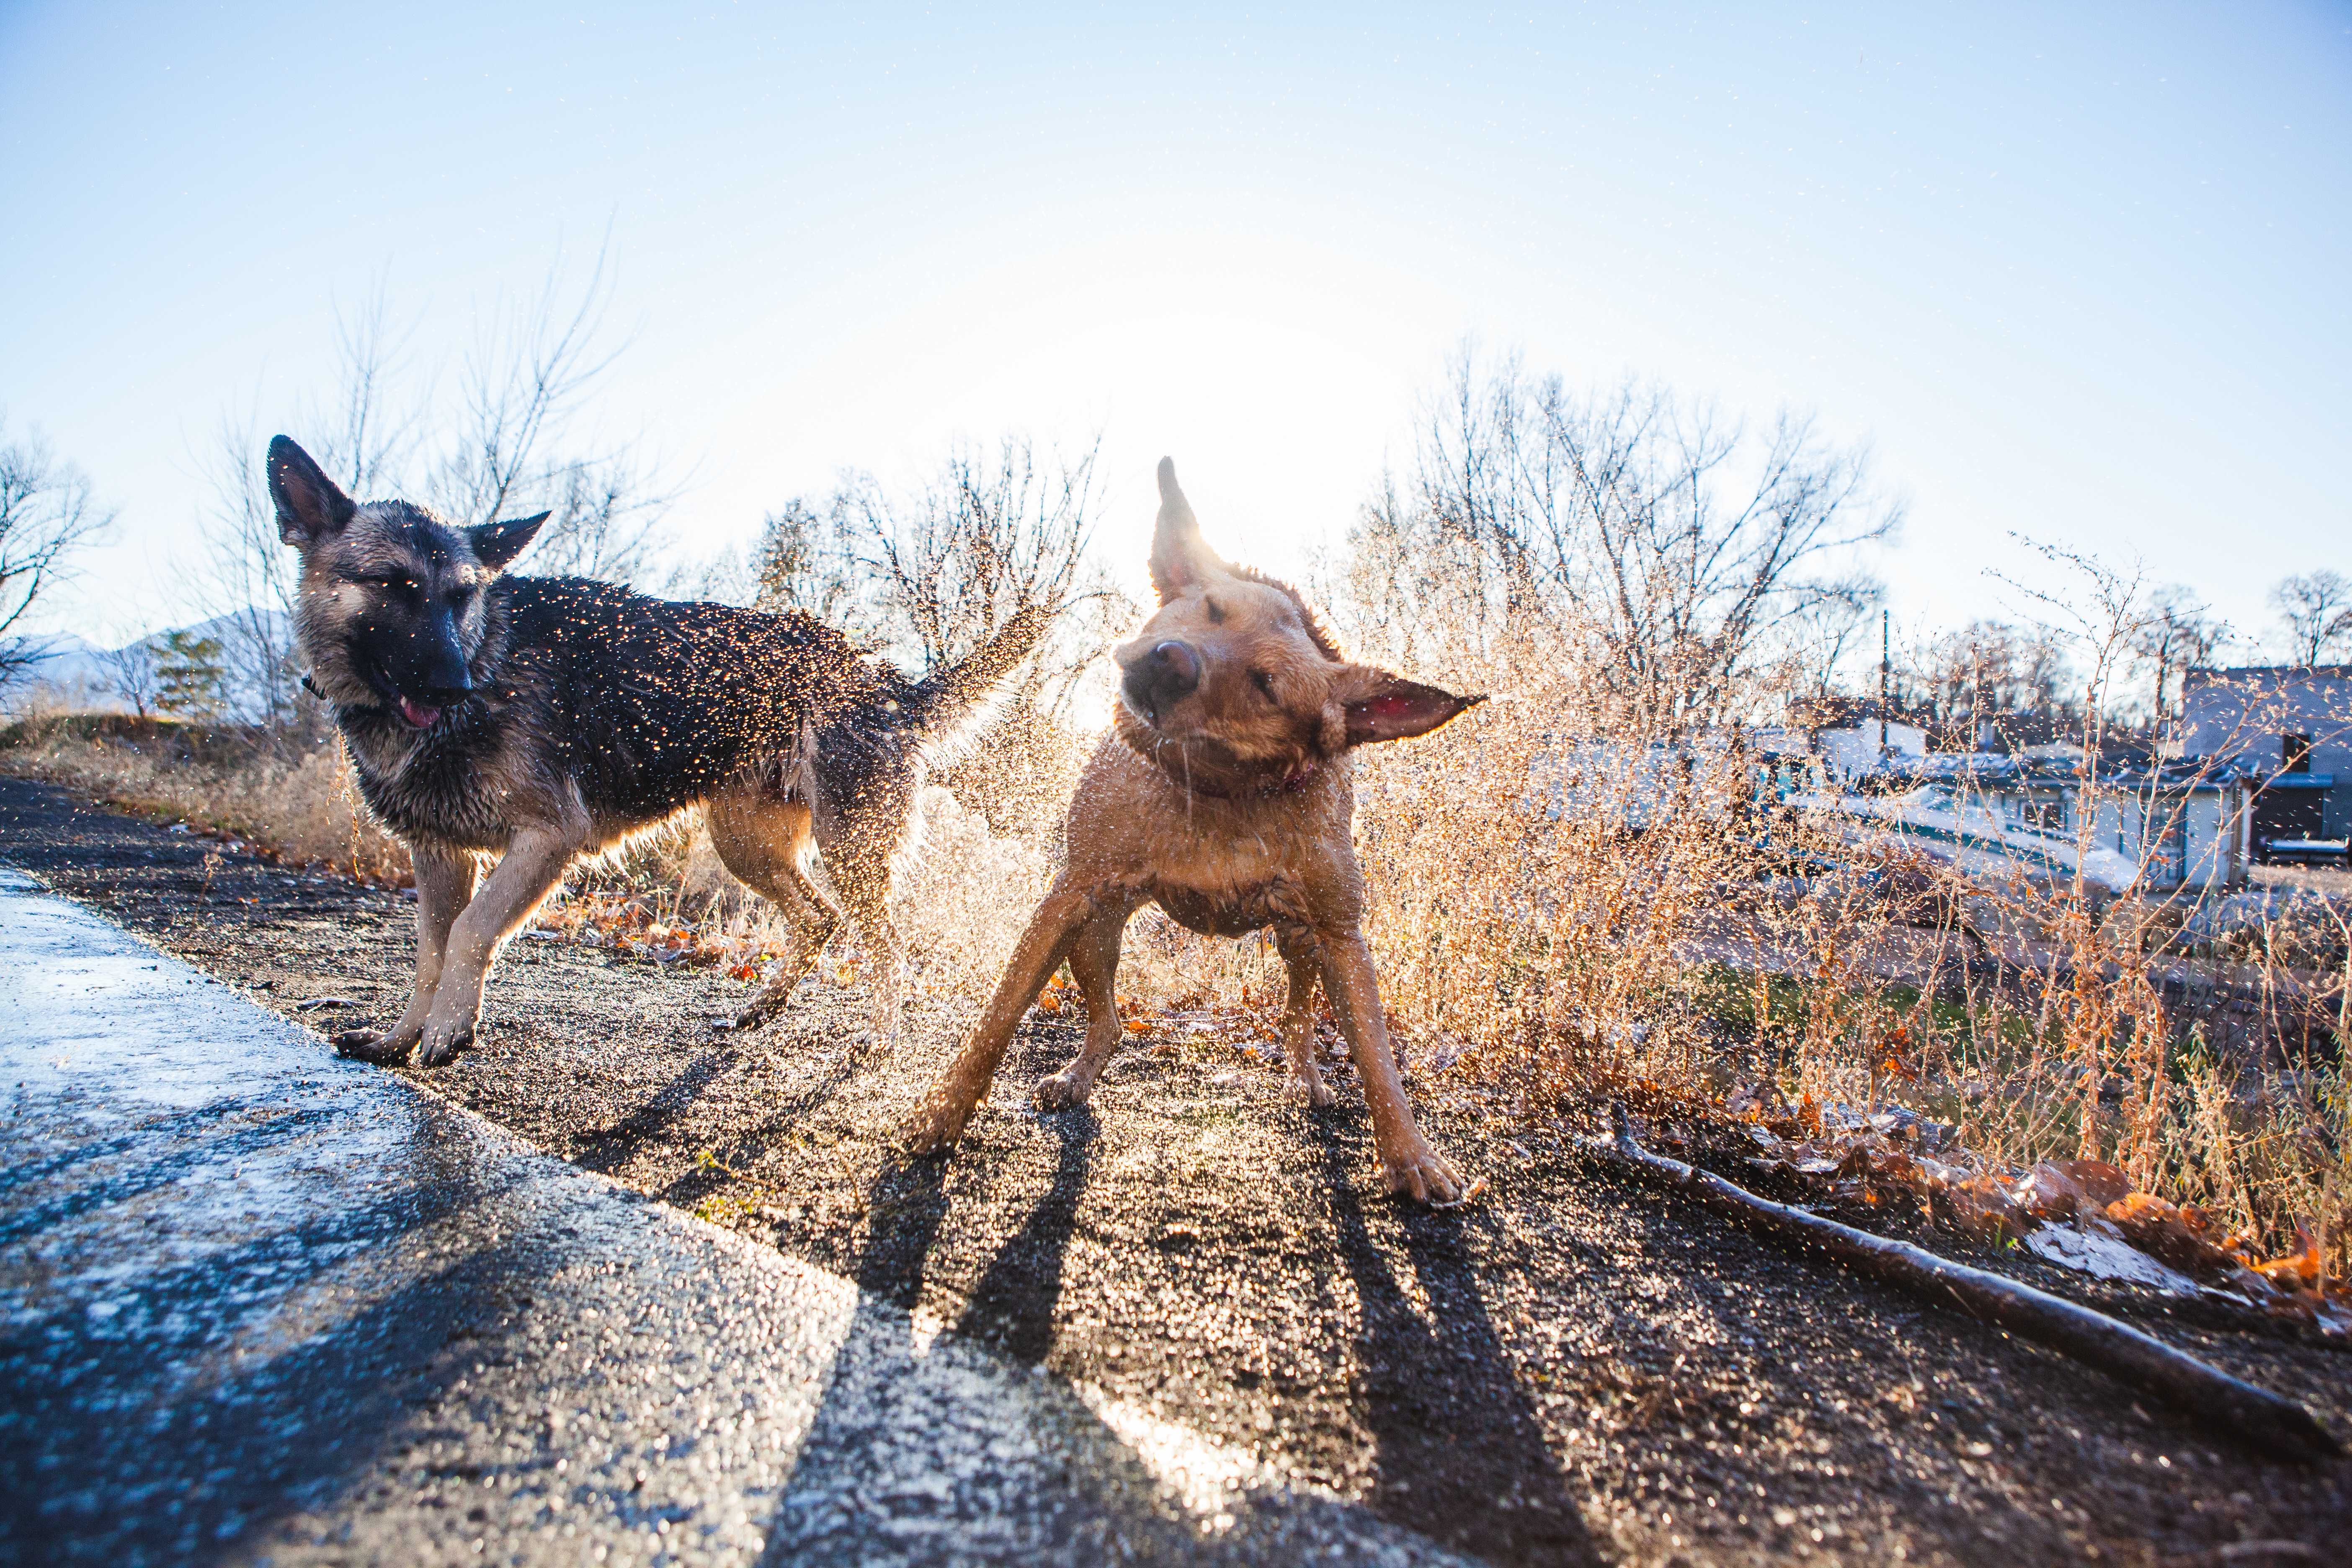
dog, mammal, dog like mammal